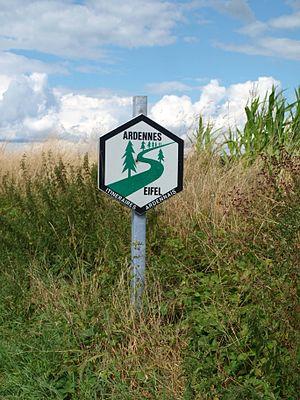
Autry (Ardennes, France)